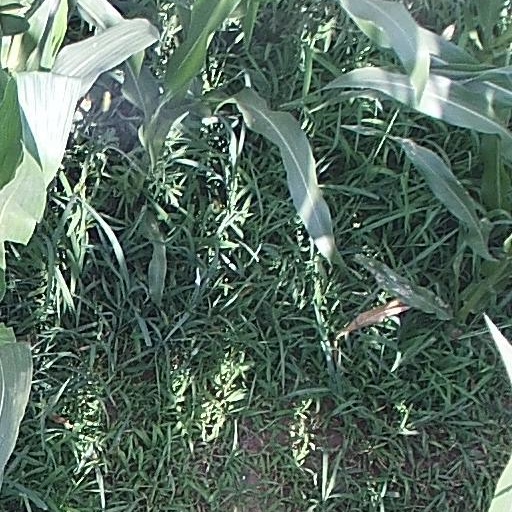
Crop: maize; corn